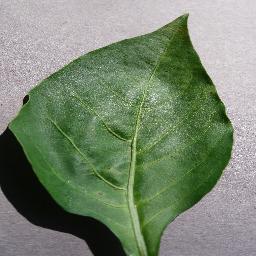
Label: Pepper,_bell___healthy